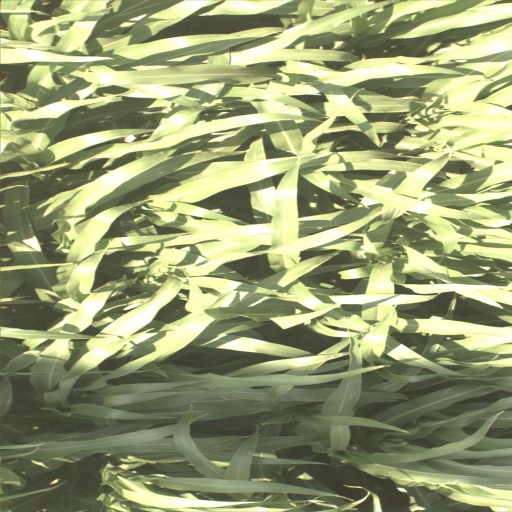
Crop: sorghum